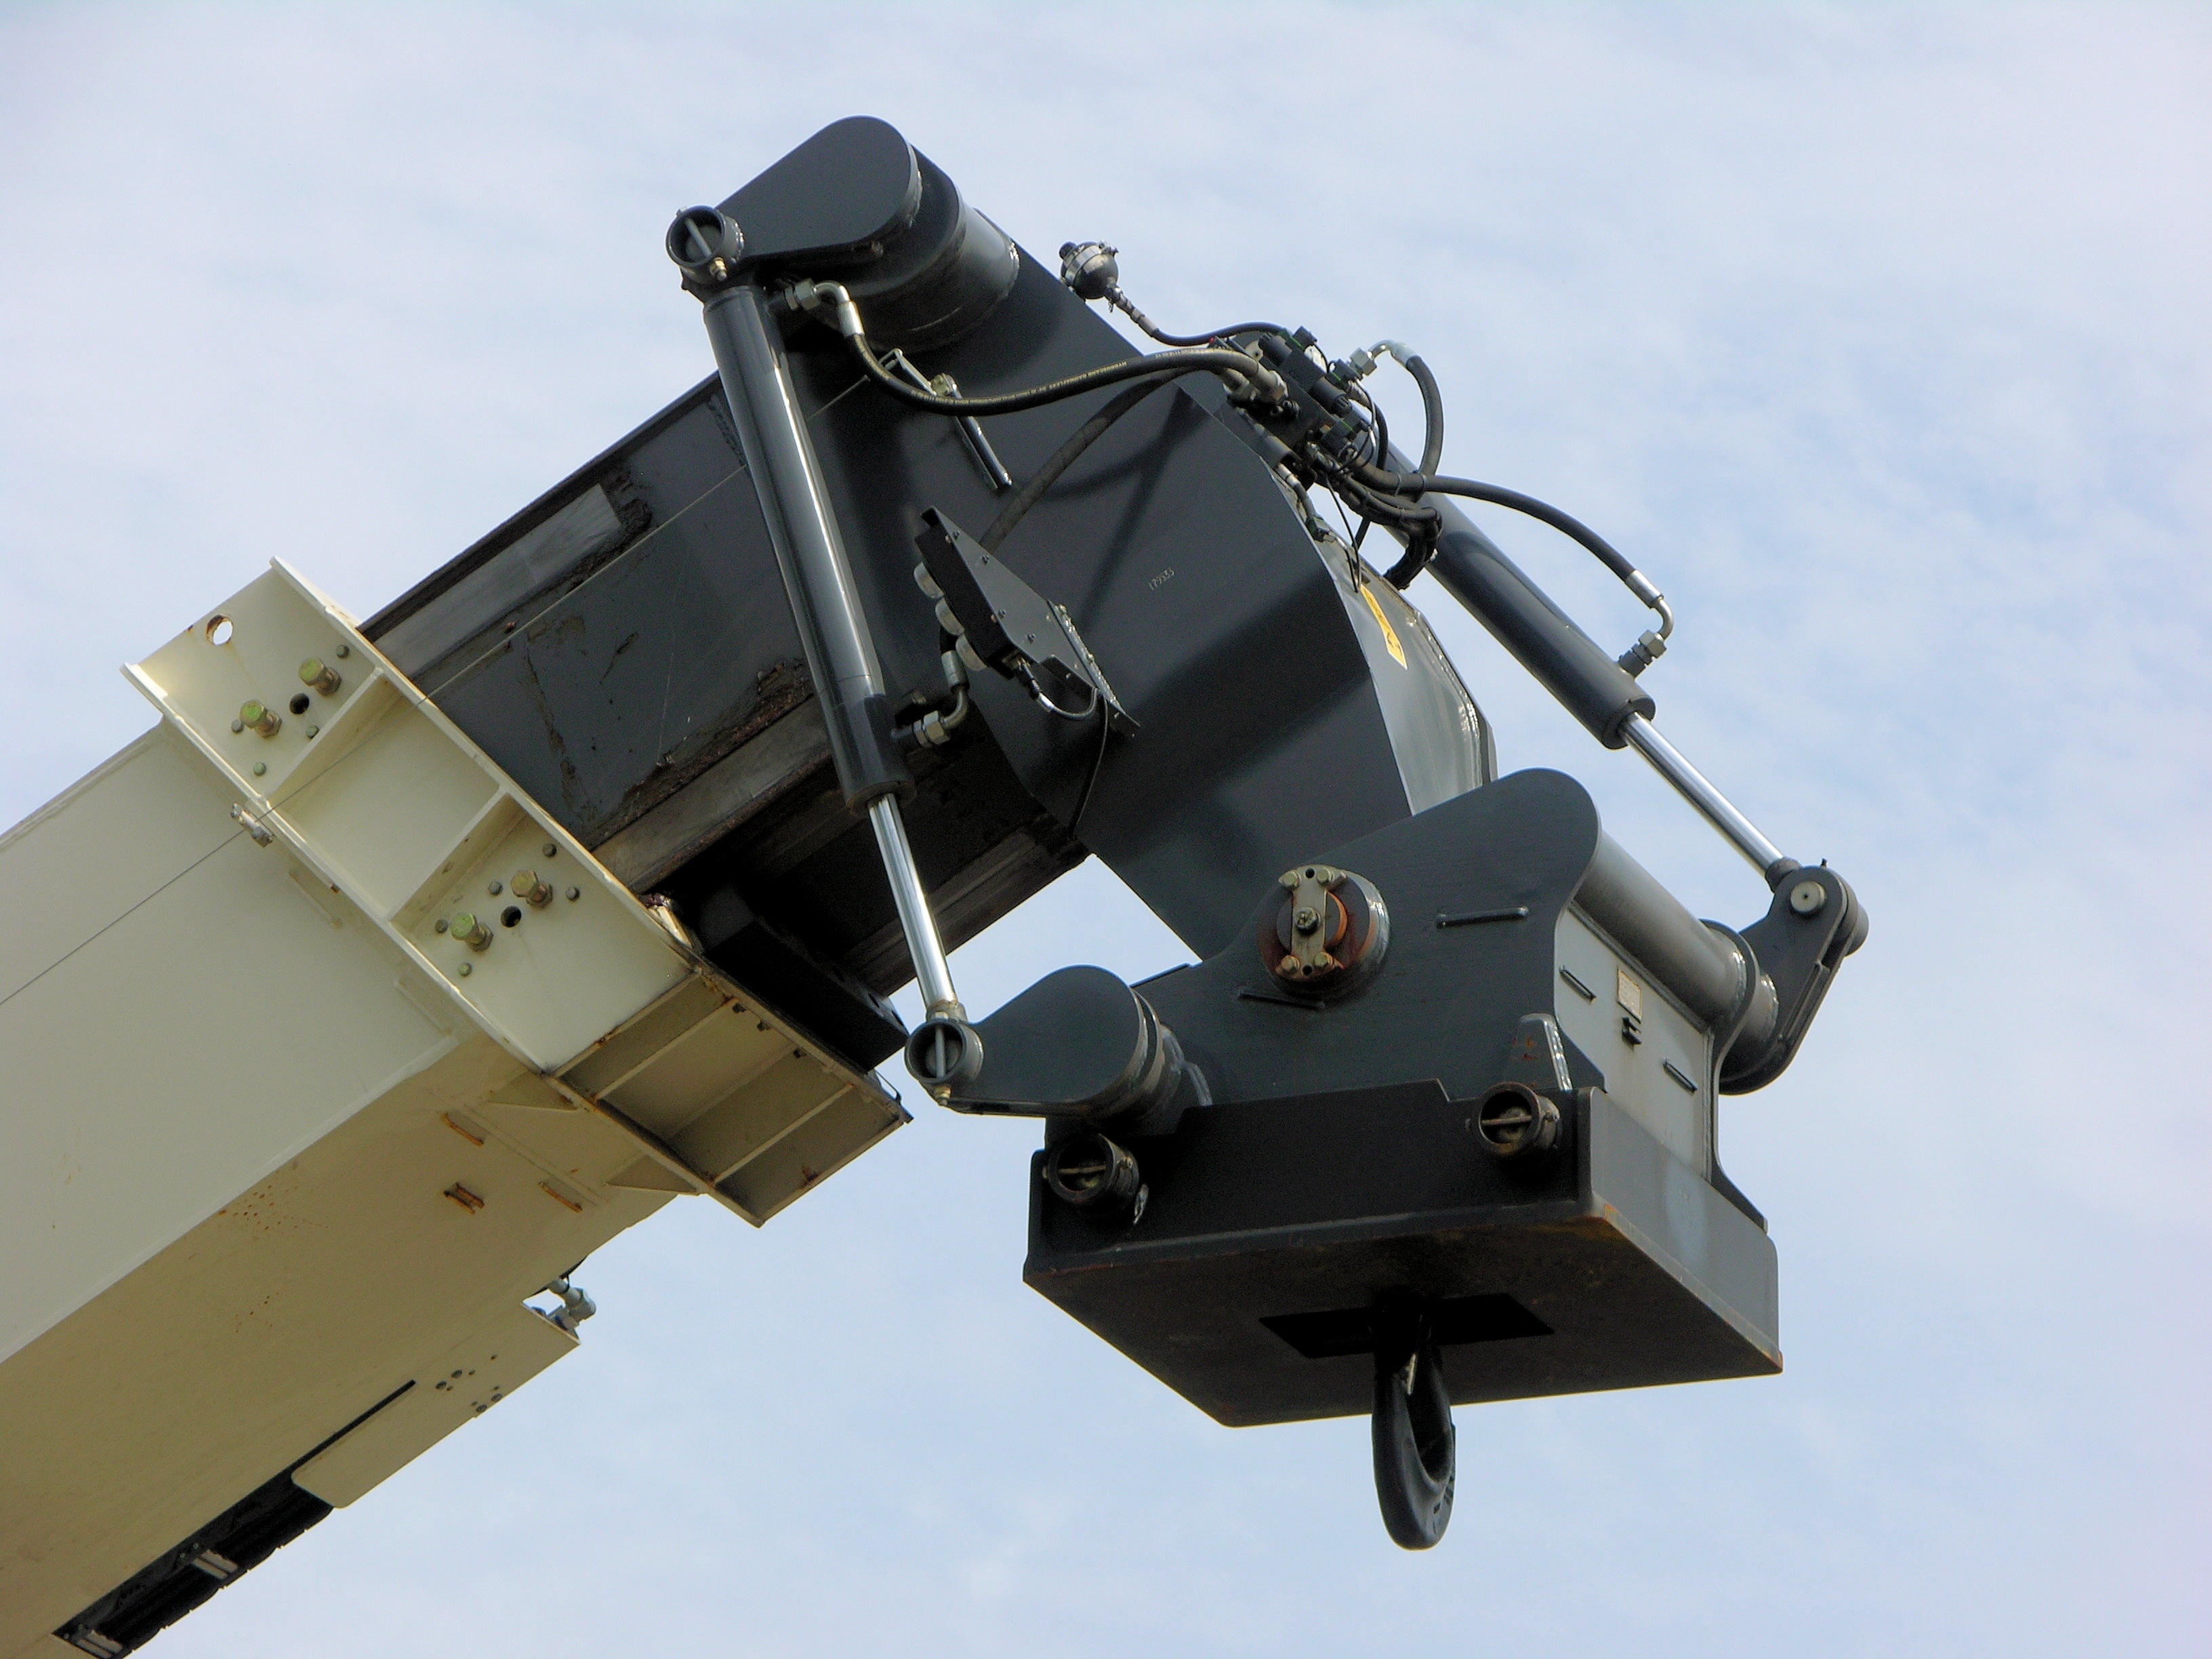
sea, dock, sky, airplane, aircraft, vehicle, equipment, aviation, harbor, machine, industry, port, freight, helicopter, lighting, hook, container, terminal, cargo, crane, shipping, heavy, load, lifting, import, fighter aircraft, military aircraft, atmosphere of earth, aircraft engine, helicopter rotor